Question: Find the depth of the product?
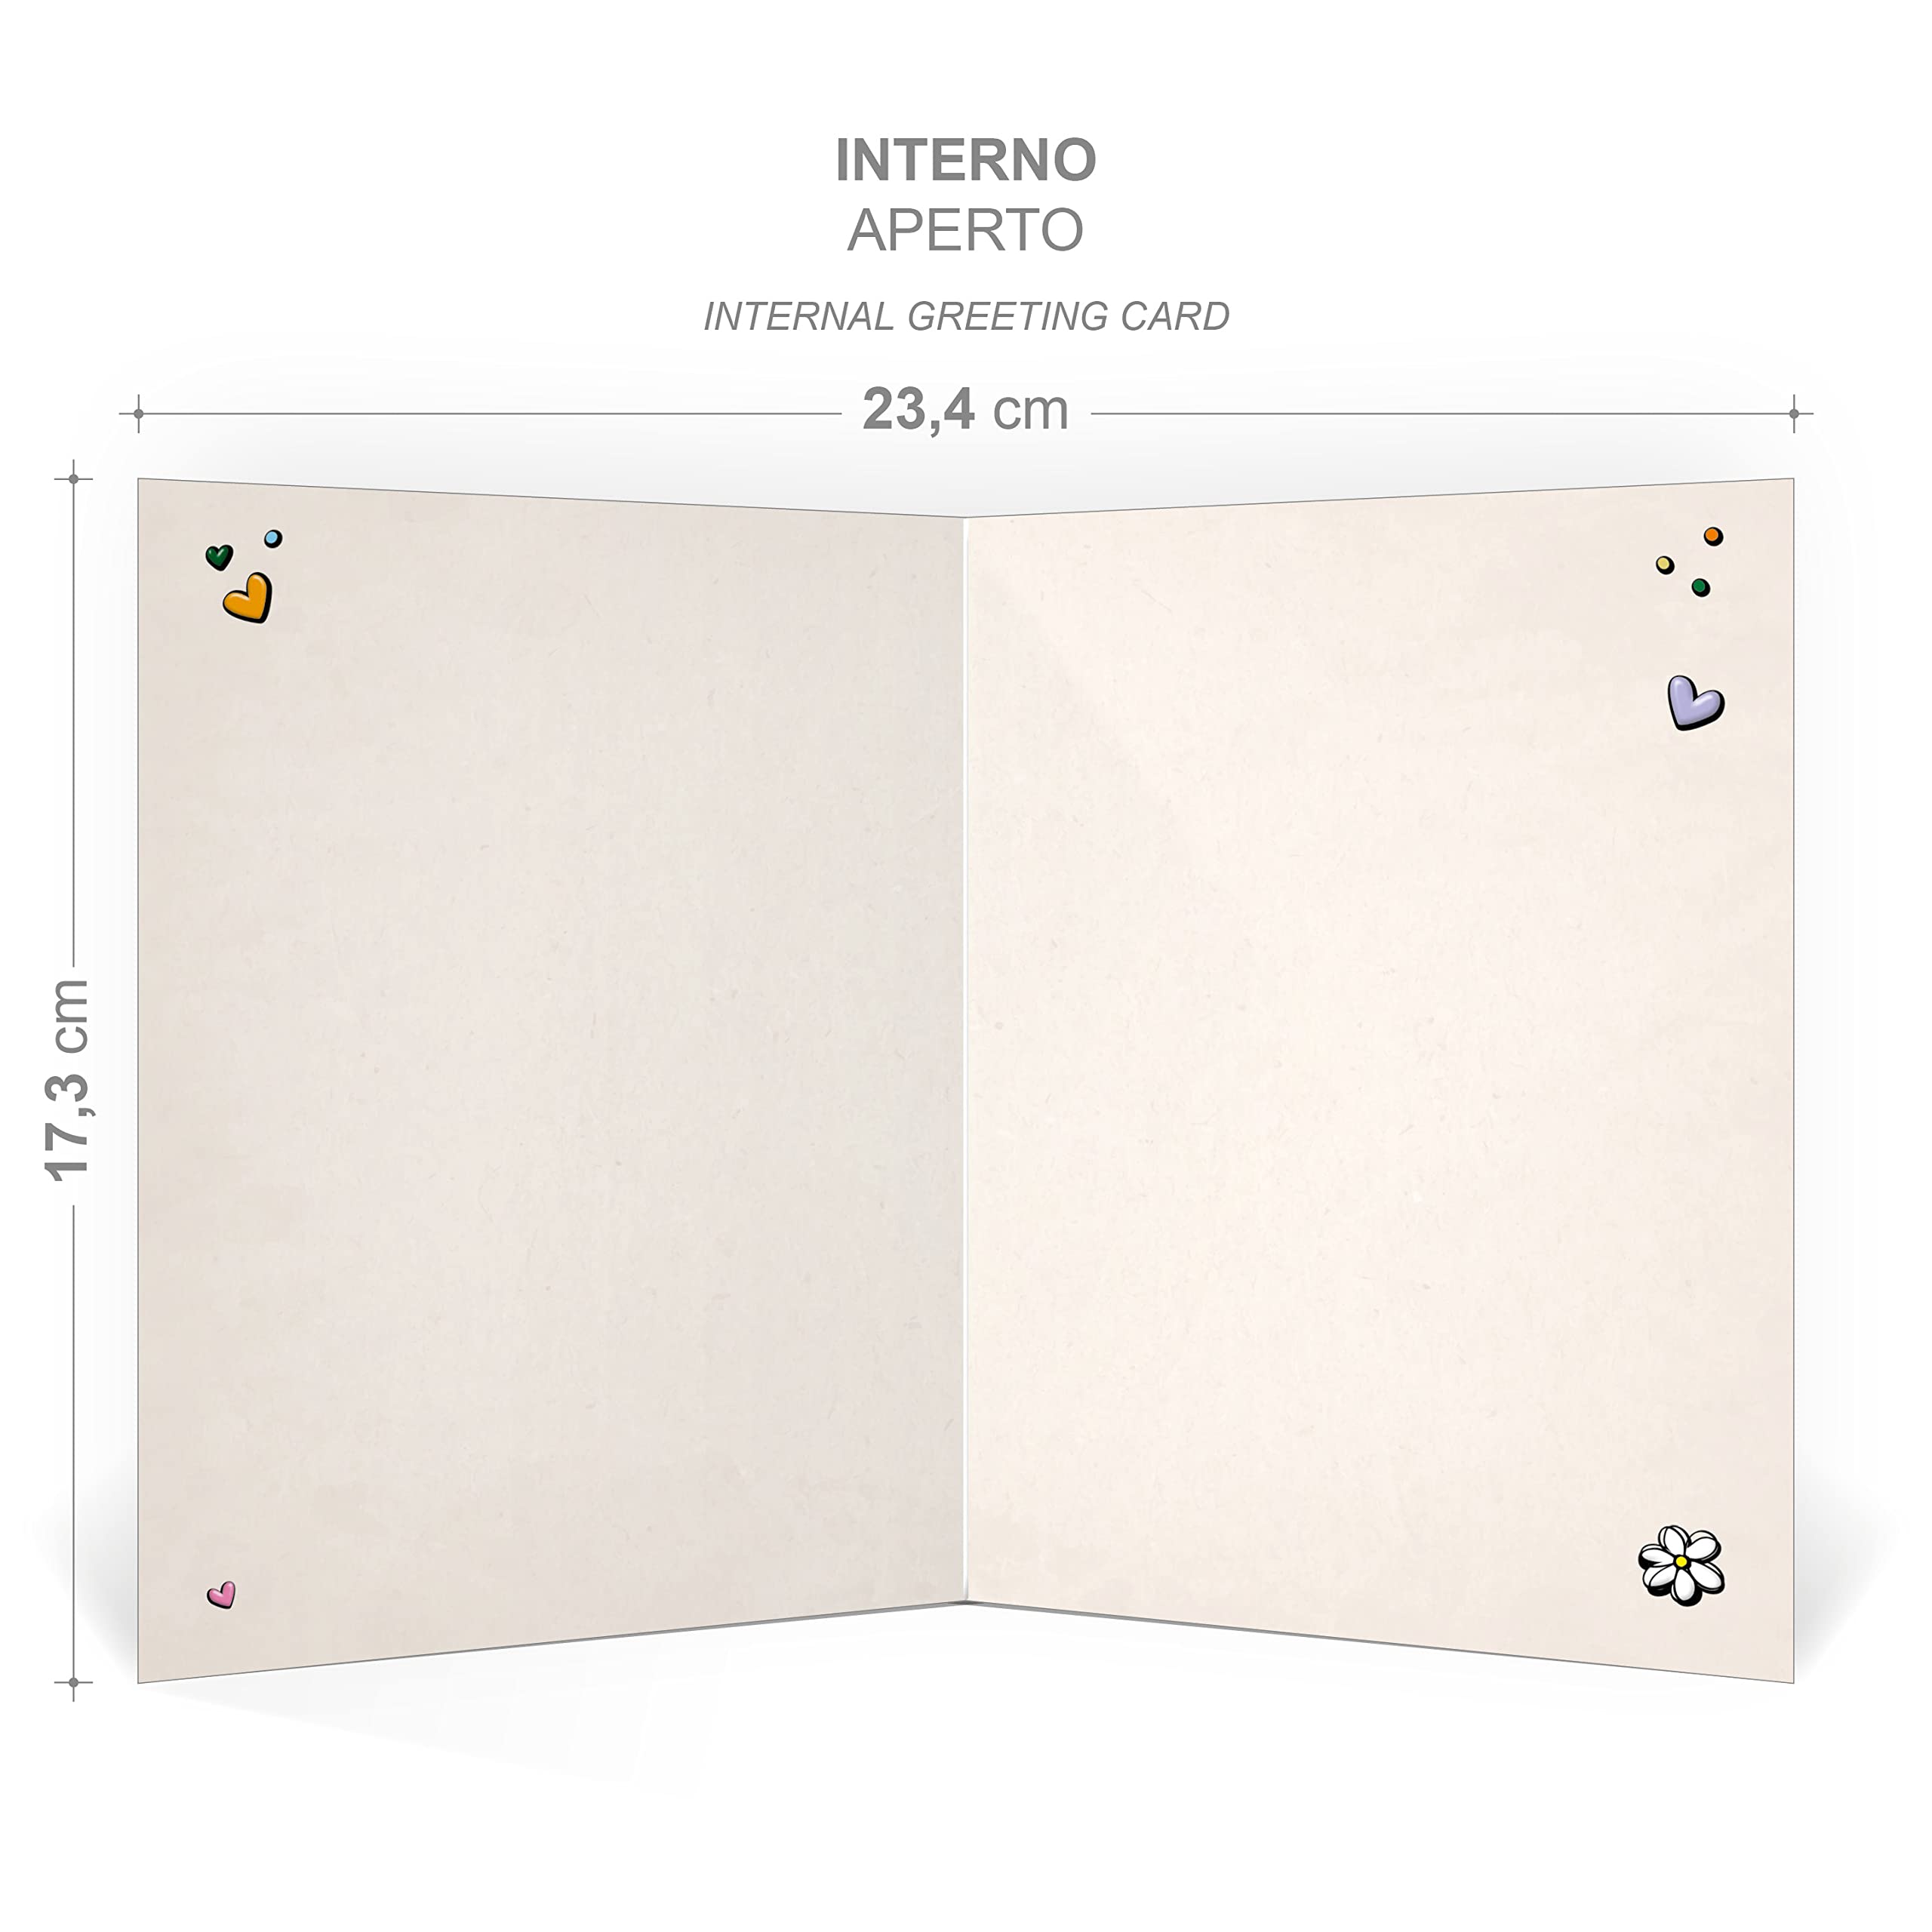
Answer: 17.3 centimetre